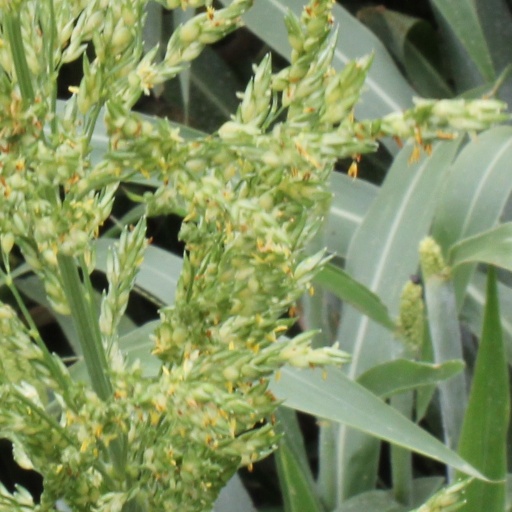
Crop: sorghum